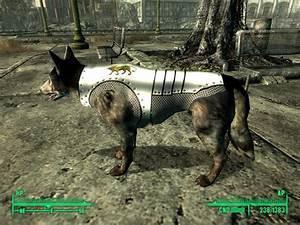
dog